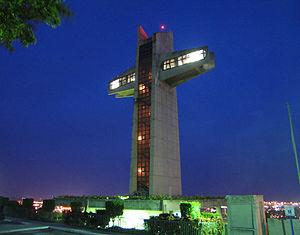
Cet article recense les croix monumentales les plus hautes.